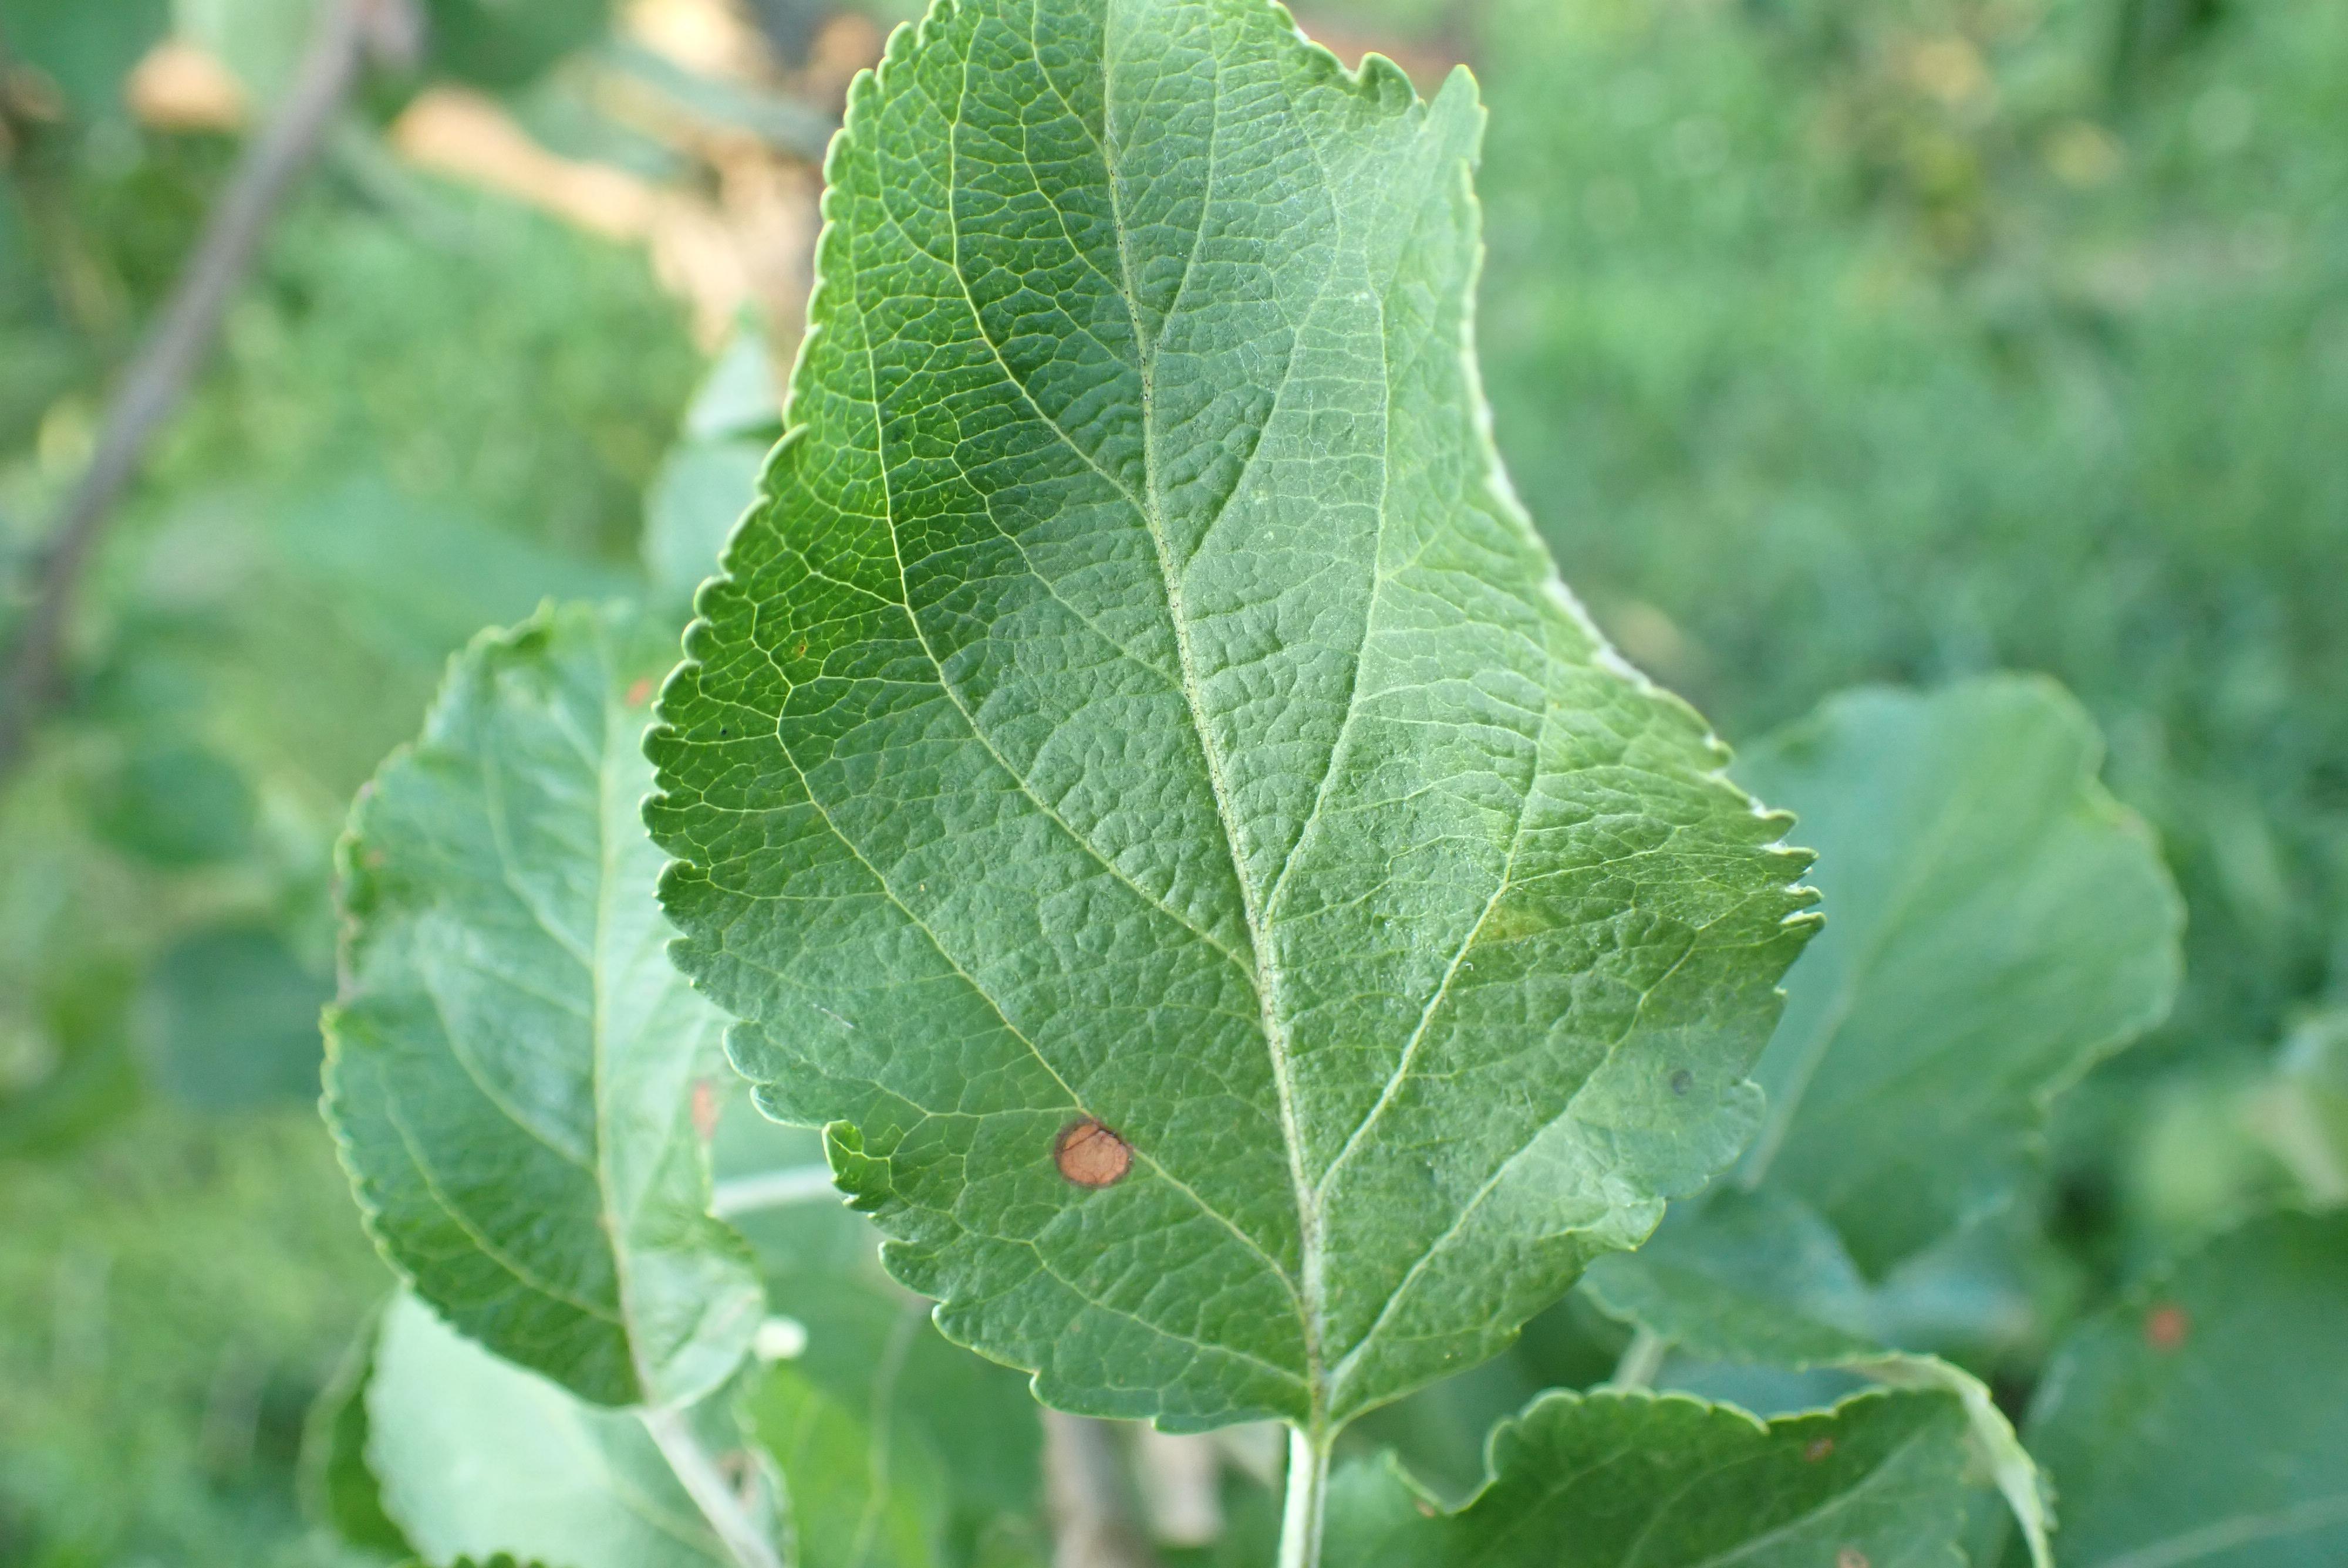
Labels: frog_eye_leaf_spot